Mosque of Amir al-Maridani

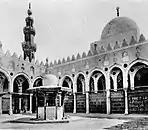
The mosque in 1905, following restoration by the "Comité"

The mosque was restored by the "Comité de Conservation des Monuments de l'Art Arabe" in 1895–1903. Since then, however, it suffered from neglect and progressive deterioration. Along with the usual accumulation of dust and grime from the desert environment of Cairo and urban pollution, the mosque suffered from humidity and water damage due to the rising water table and leaking sewage from the surrounding neighborhood. The prayer hall (or sanctuary) was in particularly bad condition. Cracks appeared in the walls and the marble panel decoration was made particularly vulnerable. Between 2007 and 2010, the wooden insets that make up the ornament of the minbar were looted.